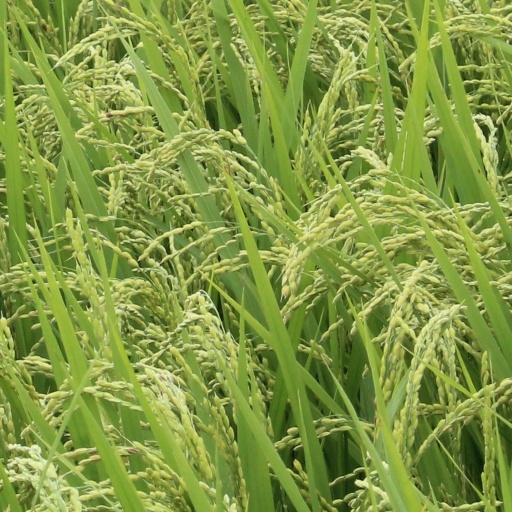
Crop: rice